Aaron Harang

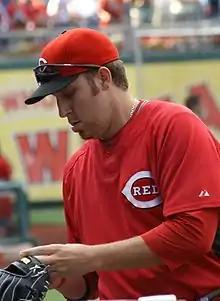
Harang with the Cincinnati Reds in 2009

In 2006, Harang started on Opening Day for the Reds on April 3 against the Chicago Cubs and allowed 9 runs (6 earned) over 5 innings. In his third start of the season, Harang pitched 7 shutout innings against the St. Louis Cardinals, facing off against reigning Cy Young Award winner Chris Carpenter. Harang allowed 4 hits and got 4 strikeouts, also driving in the only run of the game as the Reds won 1–0. Harang pitched a complete game shutout against the Milwaukee Brewers on April 23, allowing five hits as the Reds won 11–0.